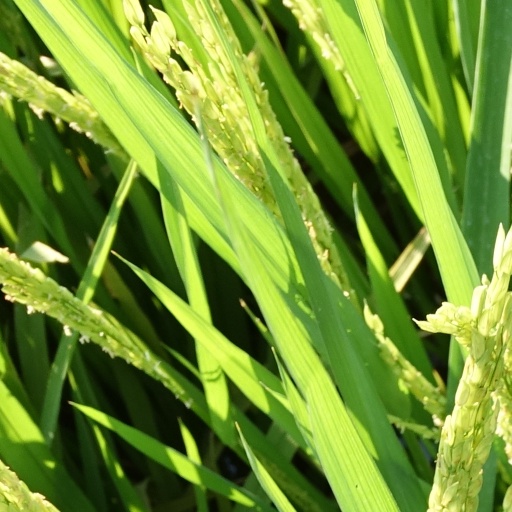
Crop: rice